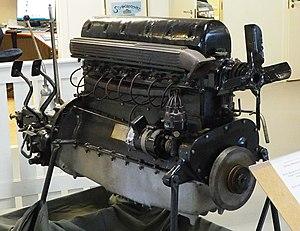
La Delage D8 ou Delage Type D8 est une voiture de prestige du constructeur automobile français Delage, fabriquée entre 1929 et 1939 par Delage.